Frederick Lothrop Ames Jr.

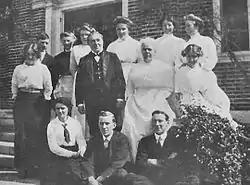
House servants at Stonehouse Hill estate in 1914

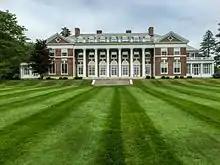
Stone House Hill House, now part of Stonehill College

Frederick Lothrop Ames Jr. (July 23, 1876 – June 19, 1921) was a Massachusetts financier and socialite. He was the great-grandson of Oliver Ames, who established the Ames Shovel Company, grandson of Oliver Ames Jr., and son of Frederick Lothrop Ames.